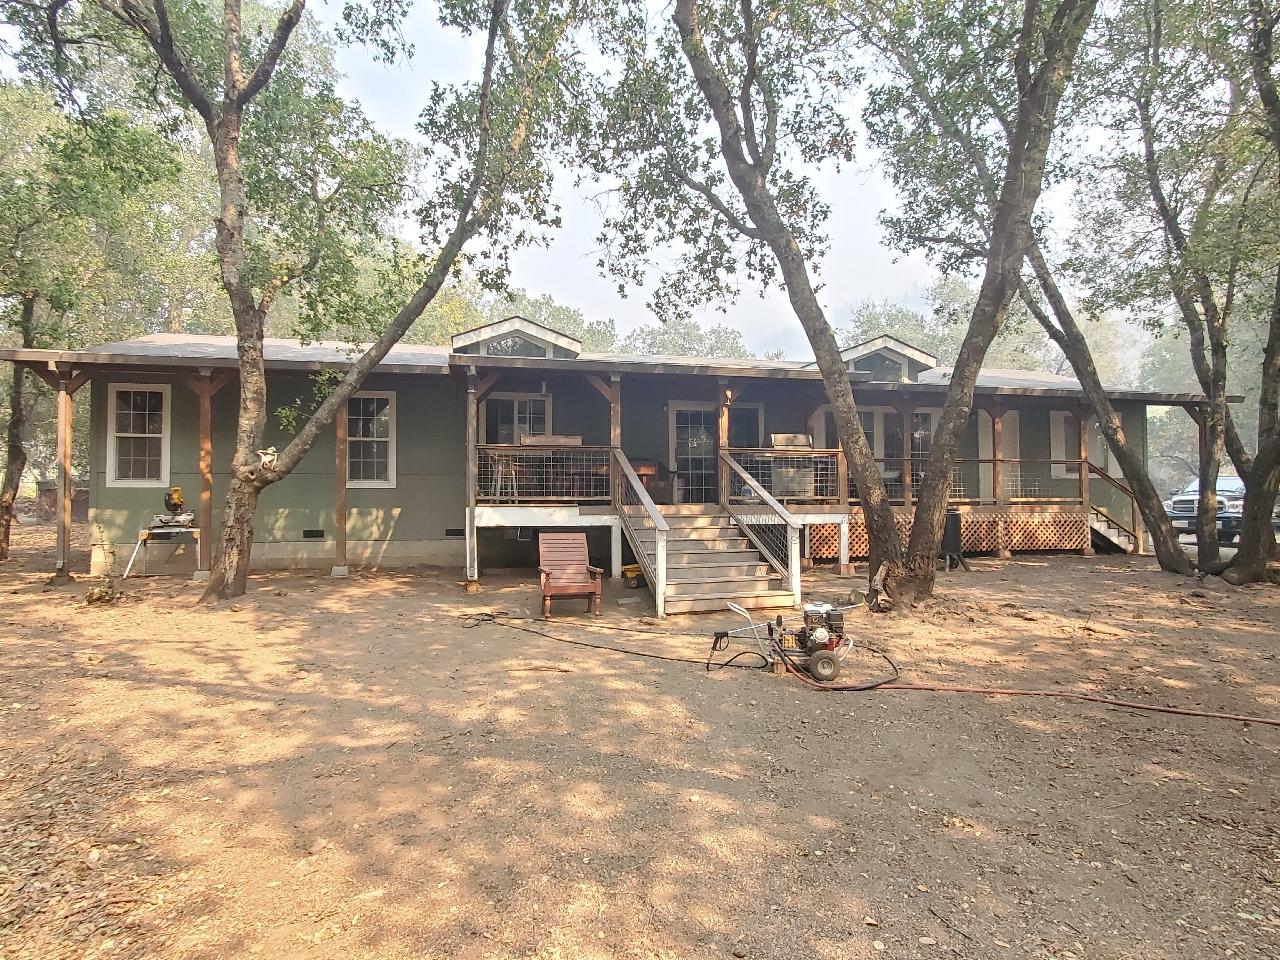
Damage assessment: no_damage